1946

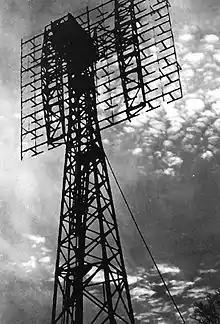
January 10: Project Diana

1946 (MCMXLVI) was a common year starting on Tuesday of the Gregorian calendar, the 1946th year of the Common Era (CE) and "Anno Domini" (AD) designations, the 946th year of the 2nd millennium, the 46th year of the 20th century, and the 7th year of the 1940s decade.